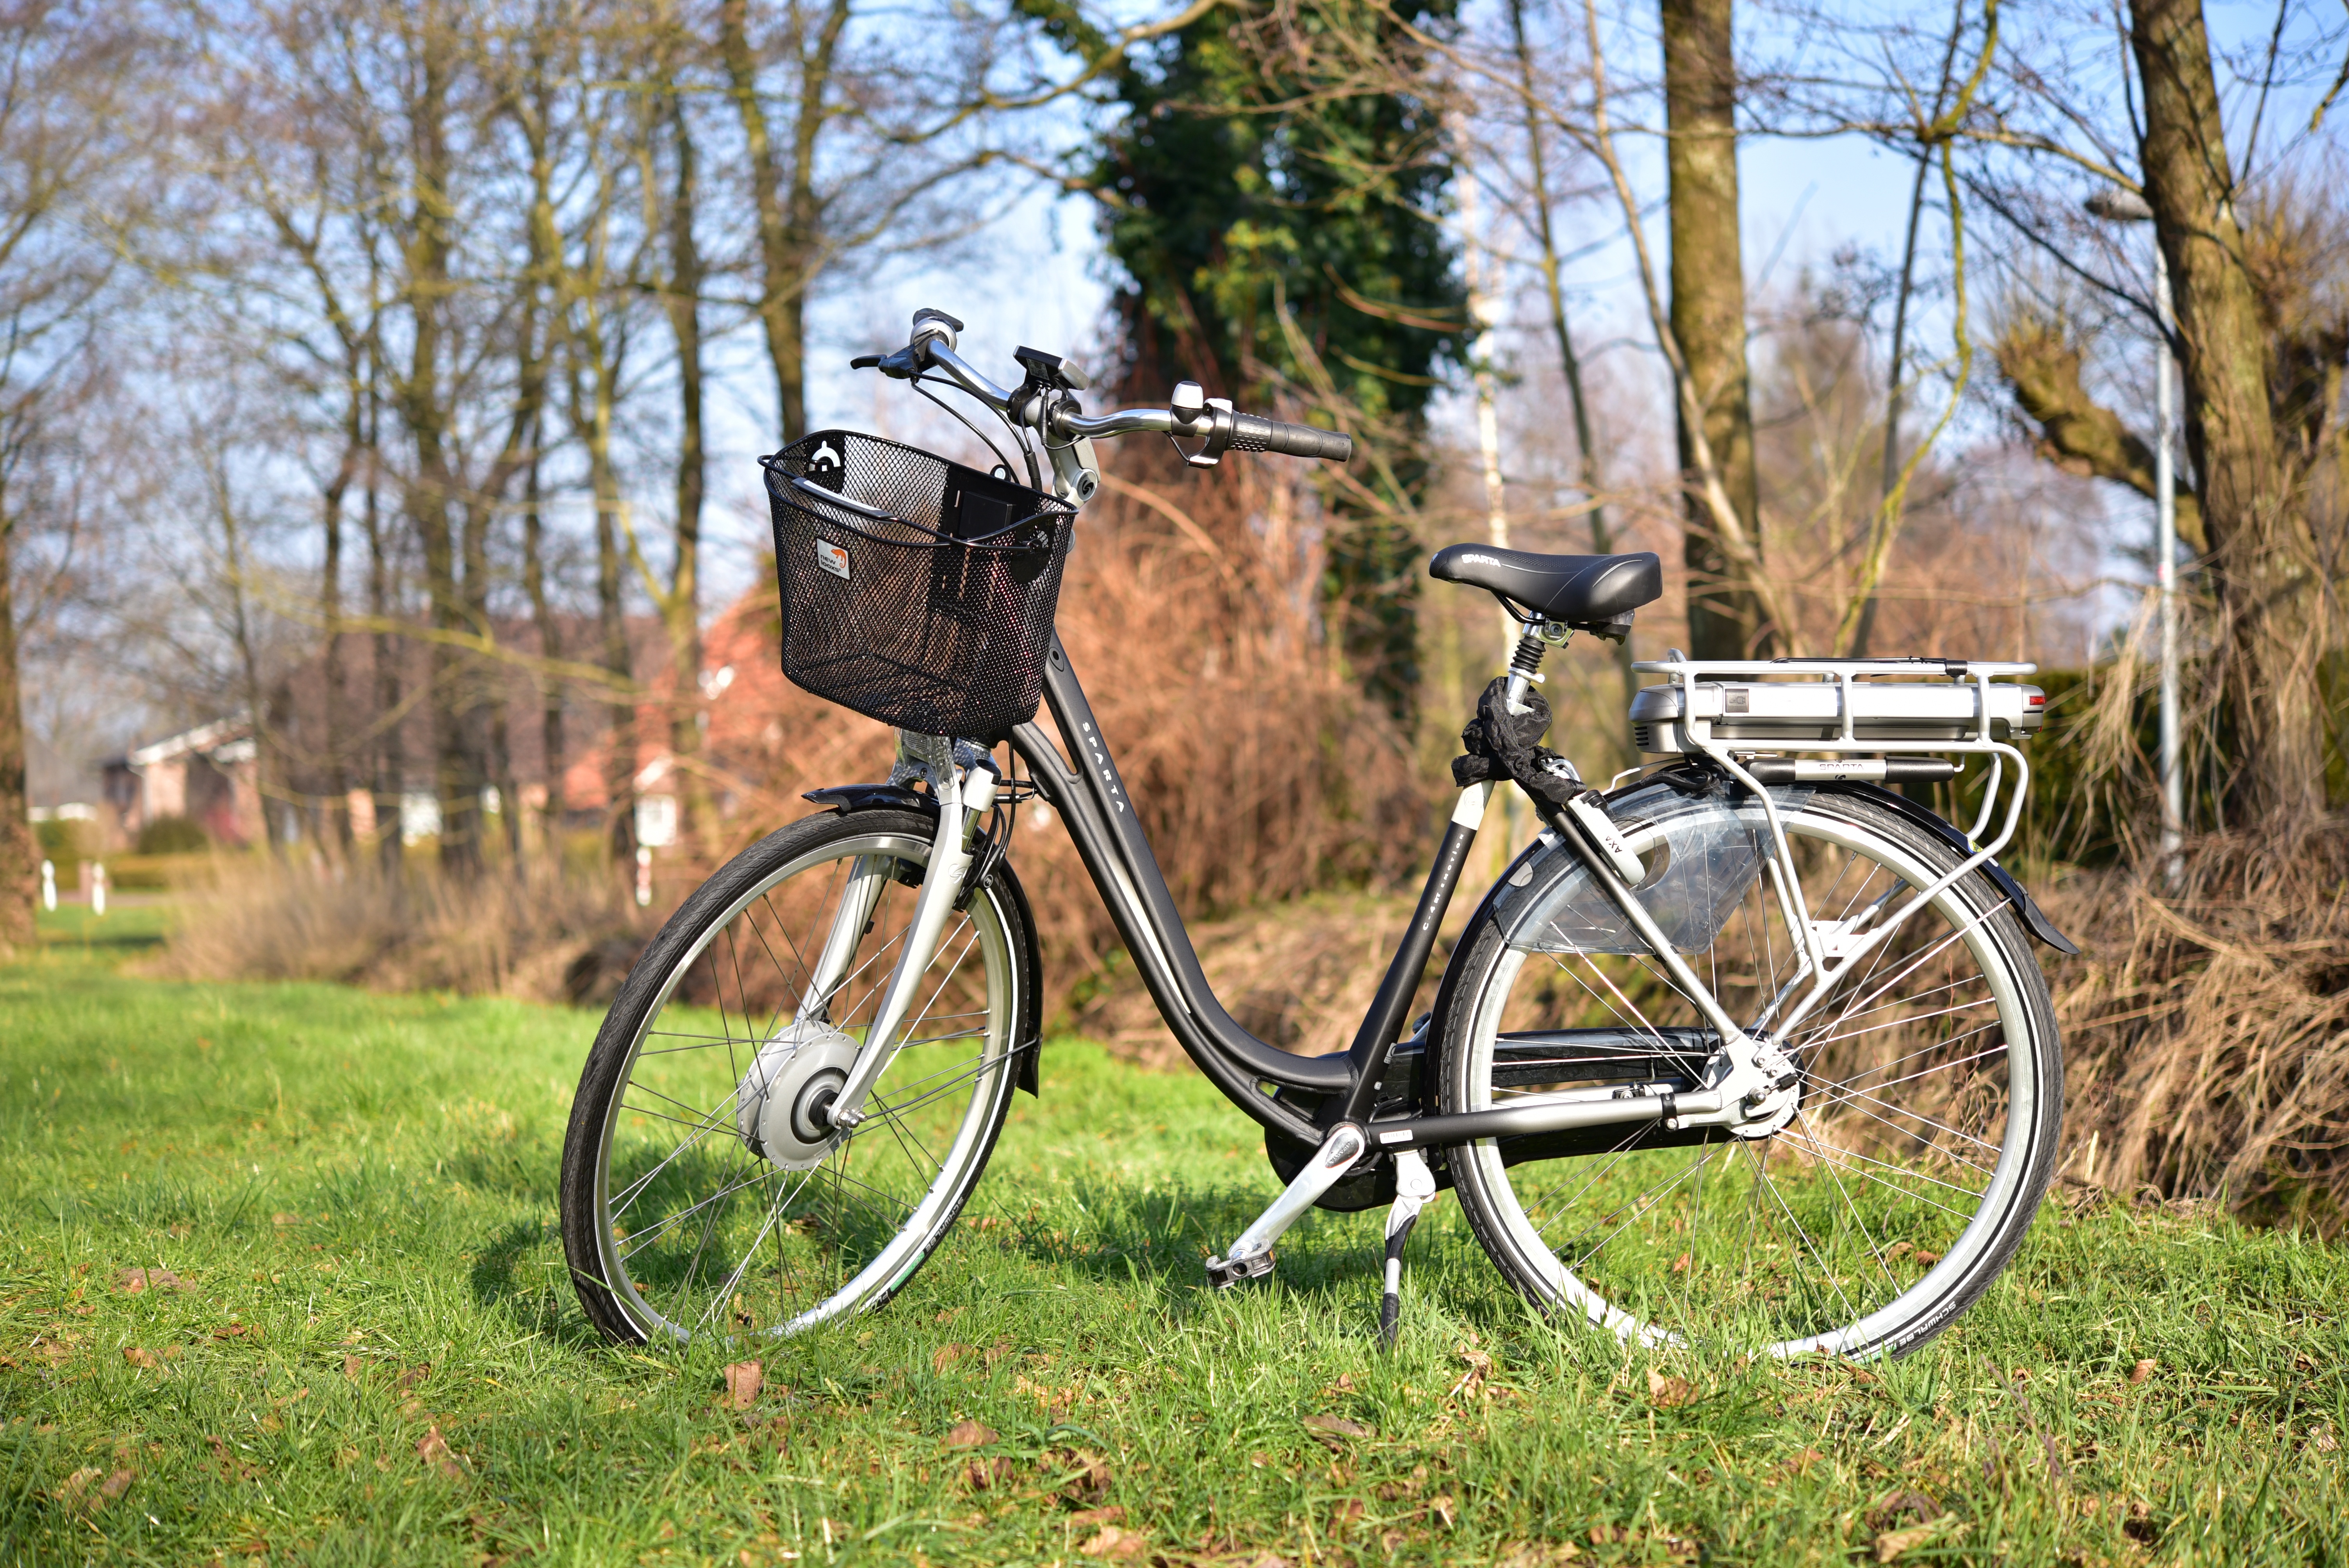
landscape, nature, sky, sport, traffic, wheel, bicycle, bike, vehicle, drive, healthy, cycle, sports equipment, mountain bike, bicycle saddle, cycling, two wheeled vehicle, road cycling, e bike, ebike, cyclo cross bicycle, cyclo cross, bicycle racing, road bicycle, racing bicycle, hybrid bicycle